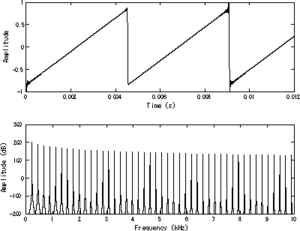
Signalgenerator
Savtak signal over tid øverst - og over frekvens nederst.
En signalgenerator, er et apparat, der bruges indenfor elektronikken til at levere "prøve-signaler", når man udvikler eller reparerer et elektronisk kredsløb. Signalet leveres typisk gennem enten bananstik eller BNC-stik, og ved hjælp af betjeningsknapper kan man justere signalets amplitude og frekvens.